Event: Nepal Earthquake
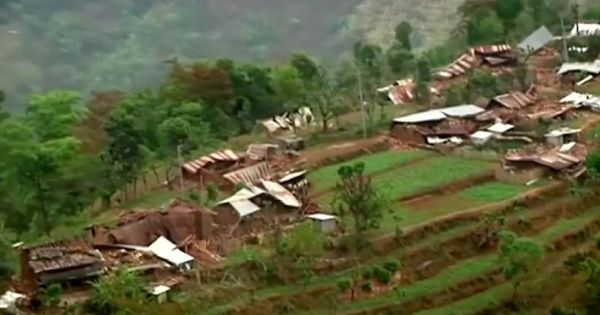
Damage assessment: damage